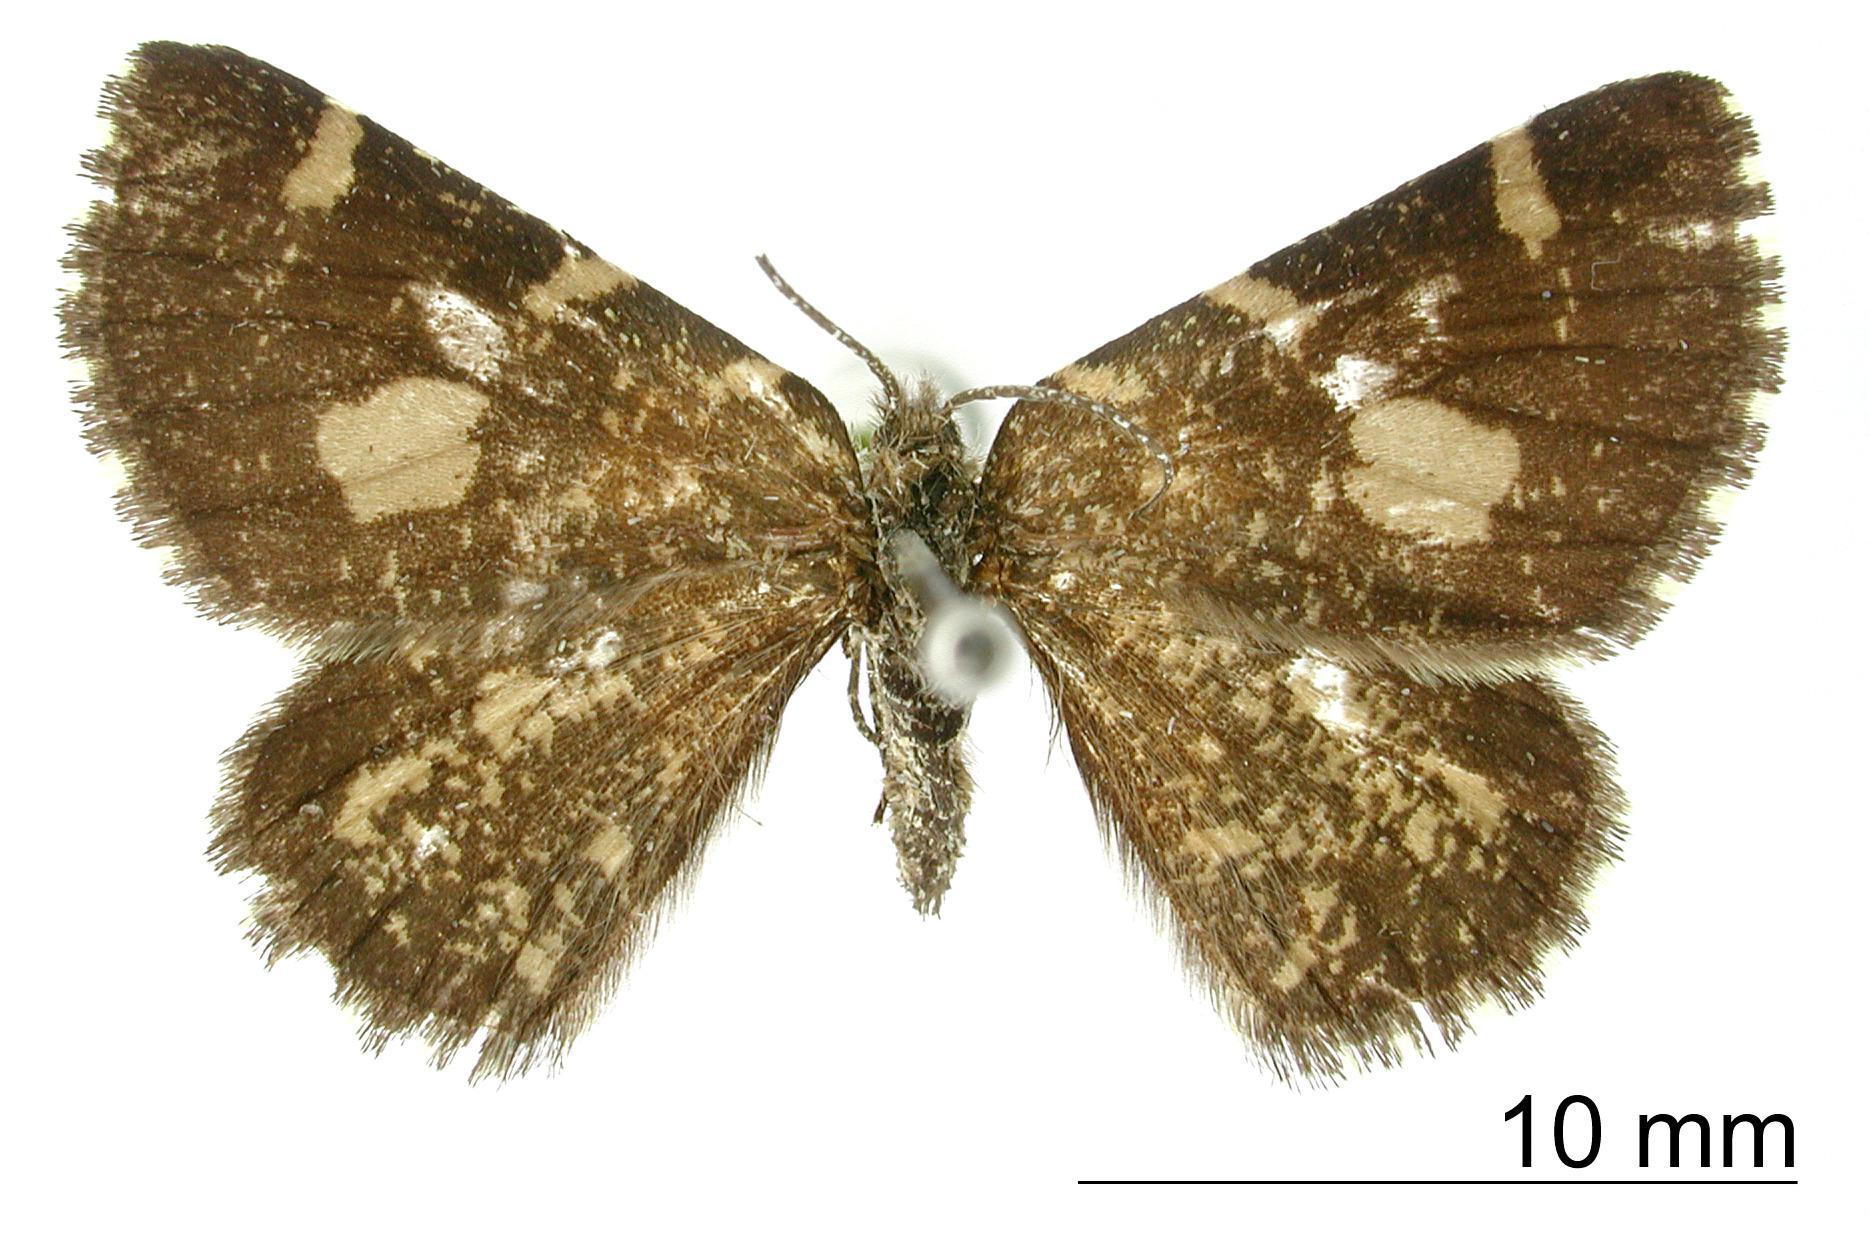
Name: Oreonoma conspersata
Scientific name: Oreonoma conspersata Dognin, 1911
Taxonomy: Animalia, Arthropoda, Insecta, Lepidoptera, Geometridae, Ennominae
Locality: Yuntas pres Cali, Colombia, Colombia